USS Aphrodite

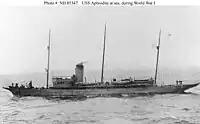
USS "Aphrodite" at sea in World War I

The US Navy acquired "Aphrodite" on 11 May 1917 for use as a patrol vessel in World War I. She was commissioned at New York City on 5 June 1917 as USS "Aphrodite" (SP-135). She was assigned to a group of eight large yachts to become US Naval Forces Operating in French Waters. They were "Aphrodite", , , "Harvard" (SP-209) (formerly "Aphrodite"s inspiration "Eleanor"), , , and .